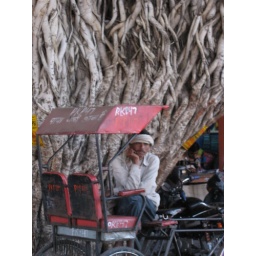
Man,these guys were buff! They would bike you around wherever you wanted! Check out the tree behind this guy!